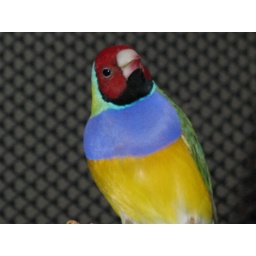
These birds were flying all around us.